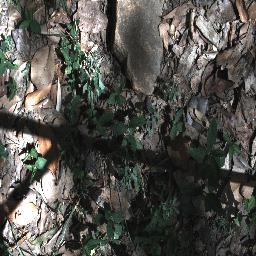
Label: negative